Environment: lab
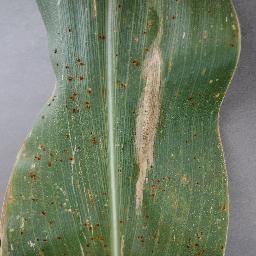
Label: gray_leaf_spot